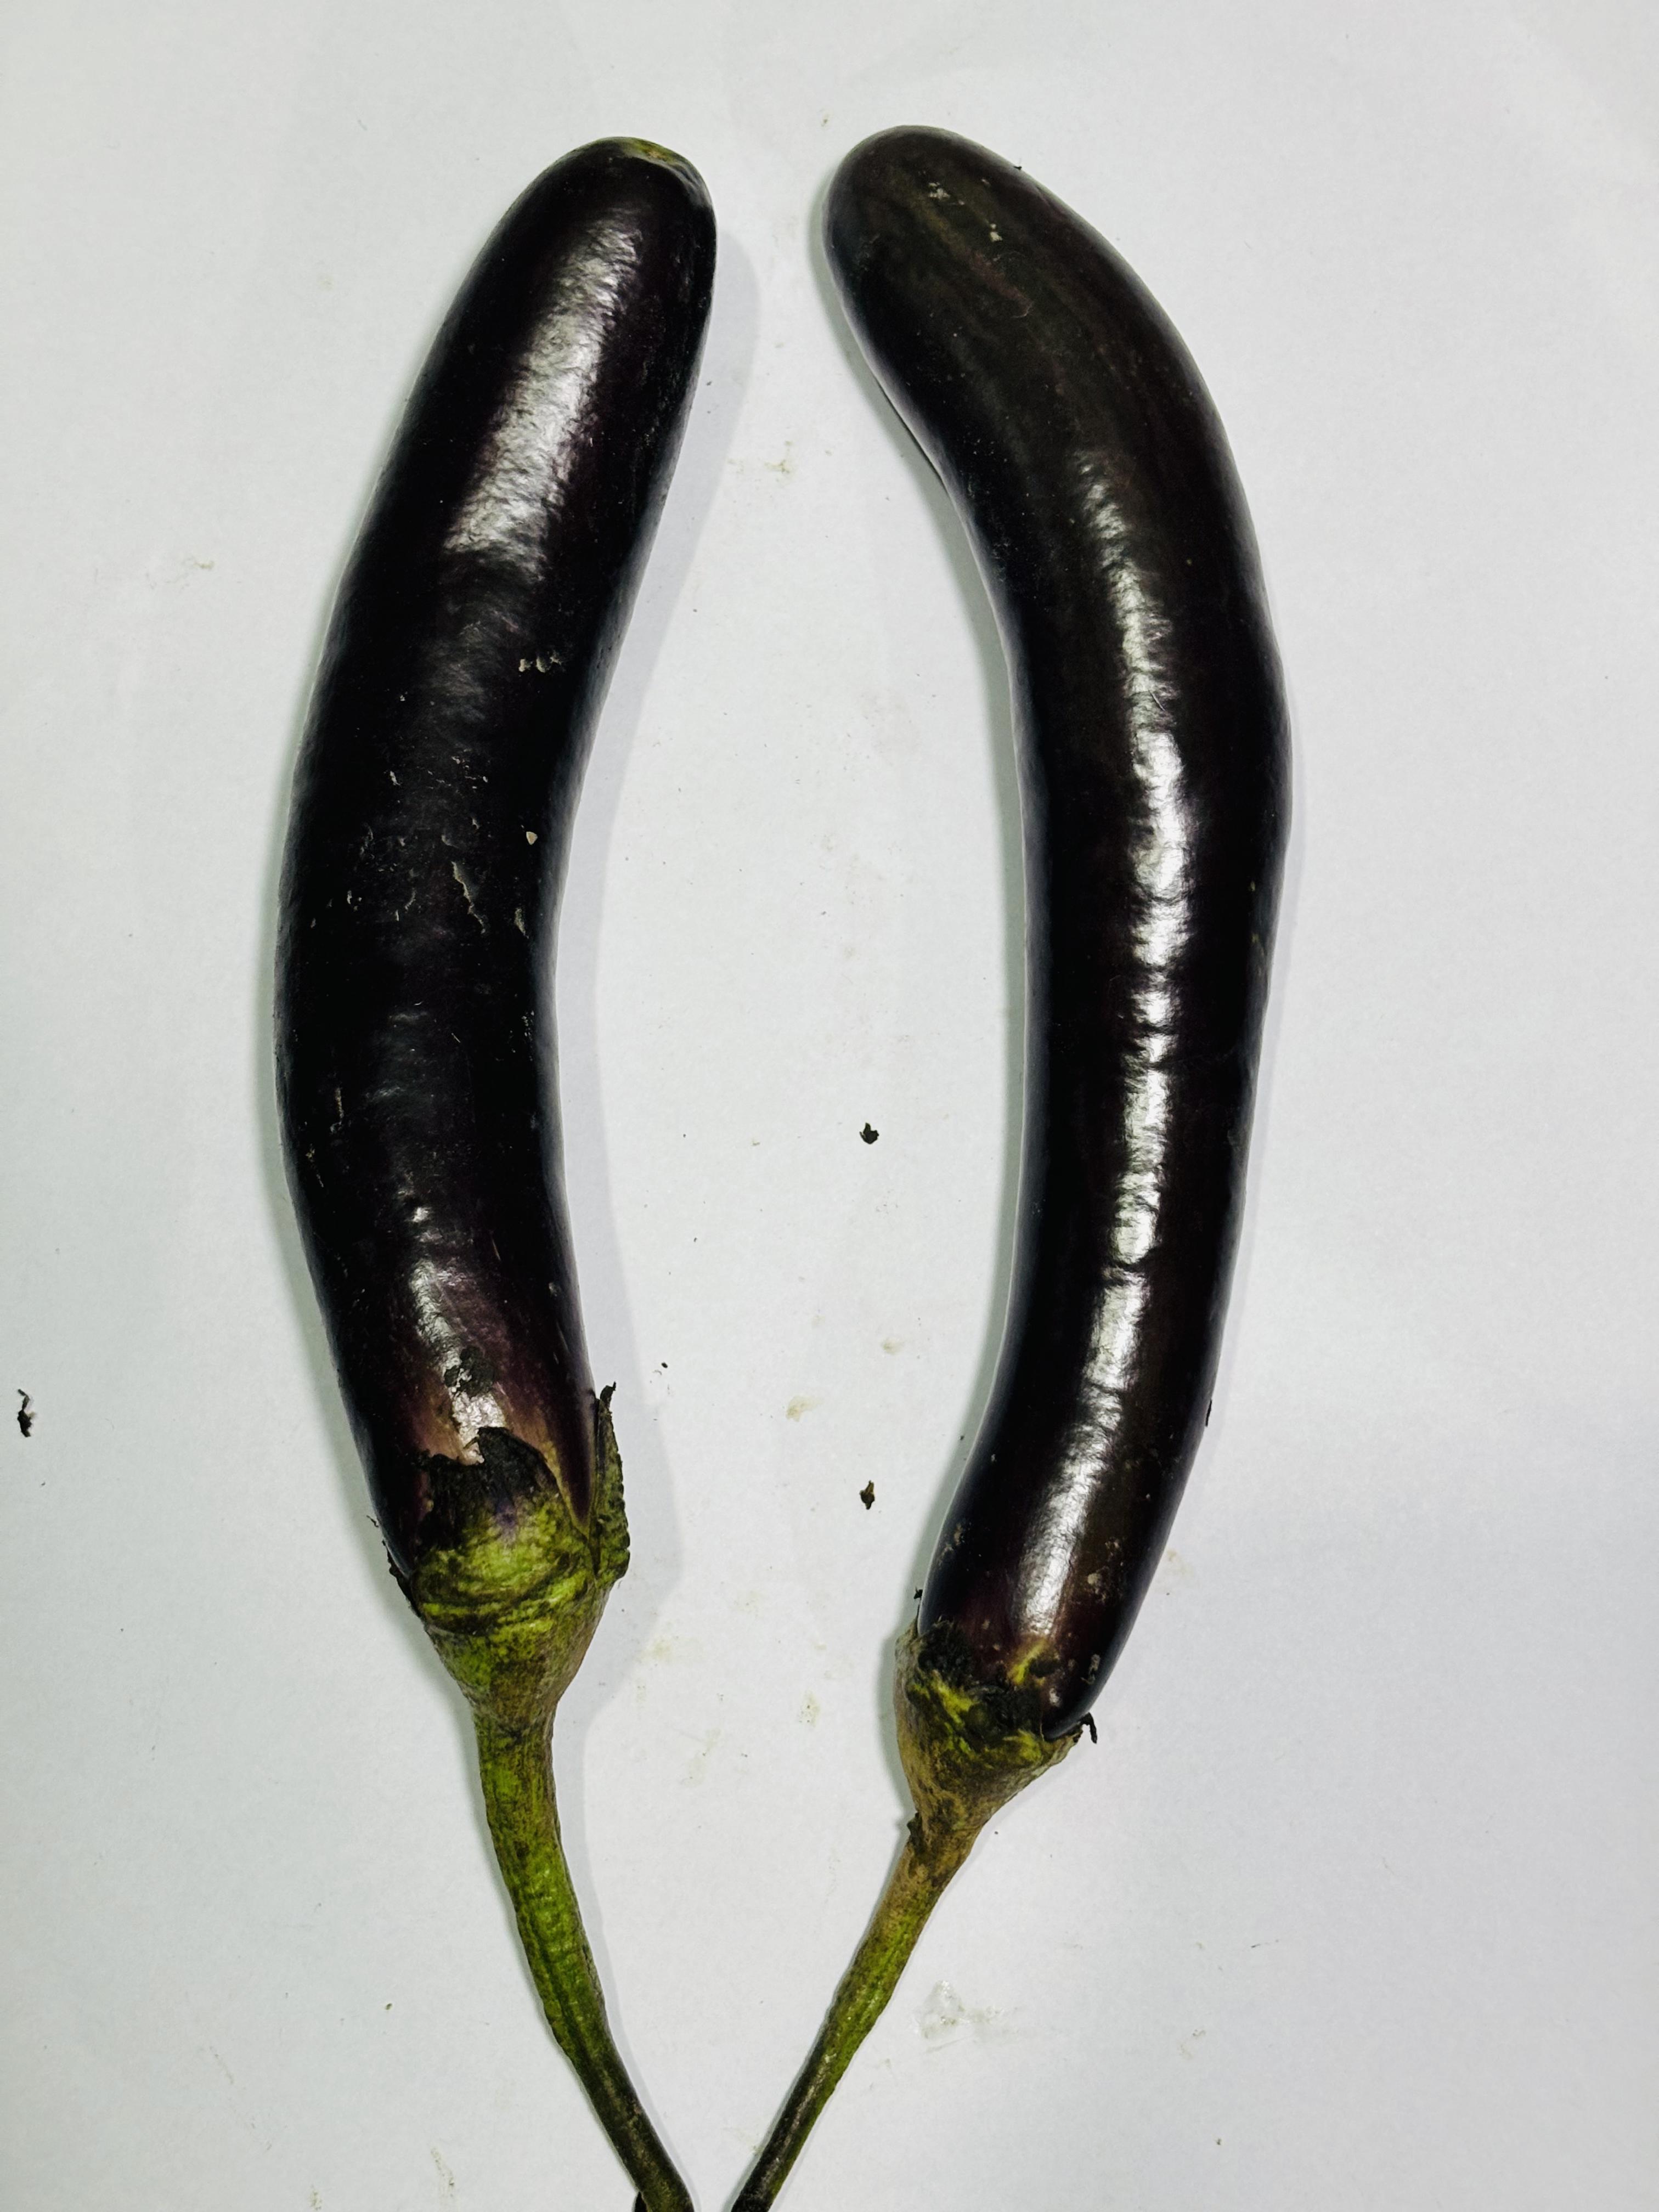
Label: Brinjal